Waiʻanapanapa State Park

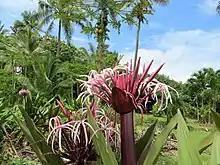
Florals at the Wai'anapanapa State Park in Hana, Maui, Hawaii.

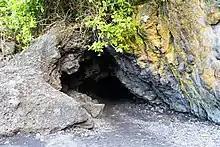
Waianapanapa black sand beach with a Lava tube on Maui, Hawaii

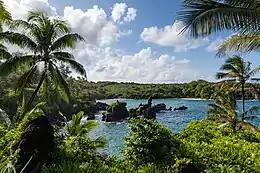
Waianapanapa State Park on Maui, Hawaii

Waianapanapa State Park is a state park in Hana, on the island of Maui, in Hawaii. It is located at the end of Waianapanapa Road off Hana Highway at mile marker 32, east of Kahului, Maui. Waianapanapa means "glistening fresh water" in the Hawaiian language, referring to nearby fresh water streams and sparkling pools. The camp offers camping facilities, including a small lawn where campers may pitch a tent, and a public bathroom nearby.